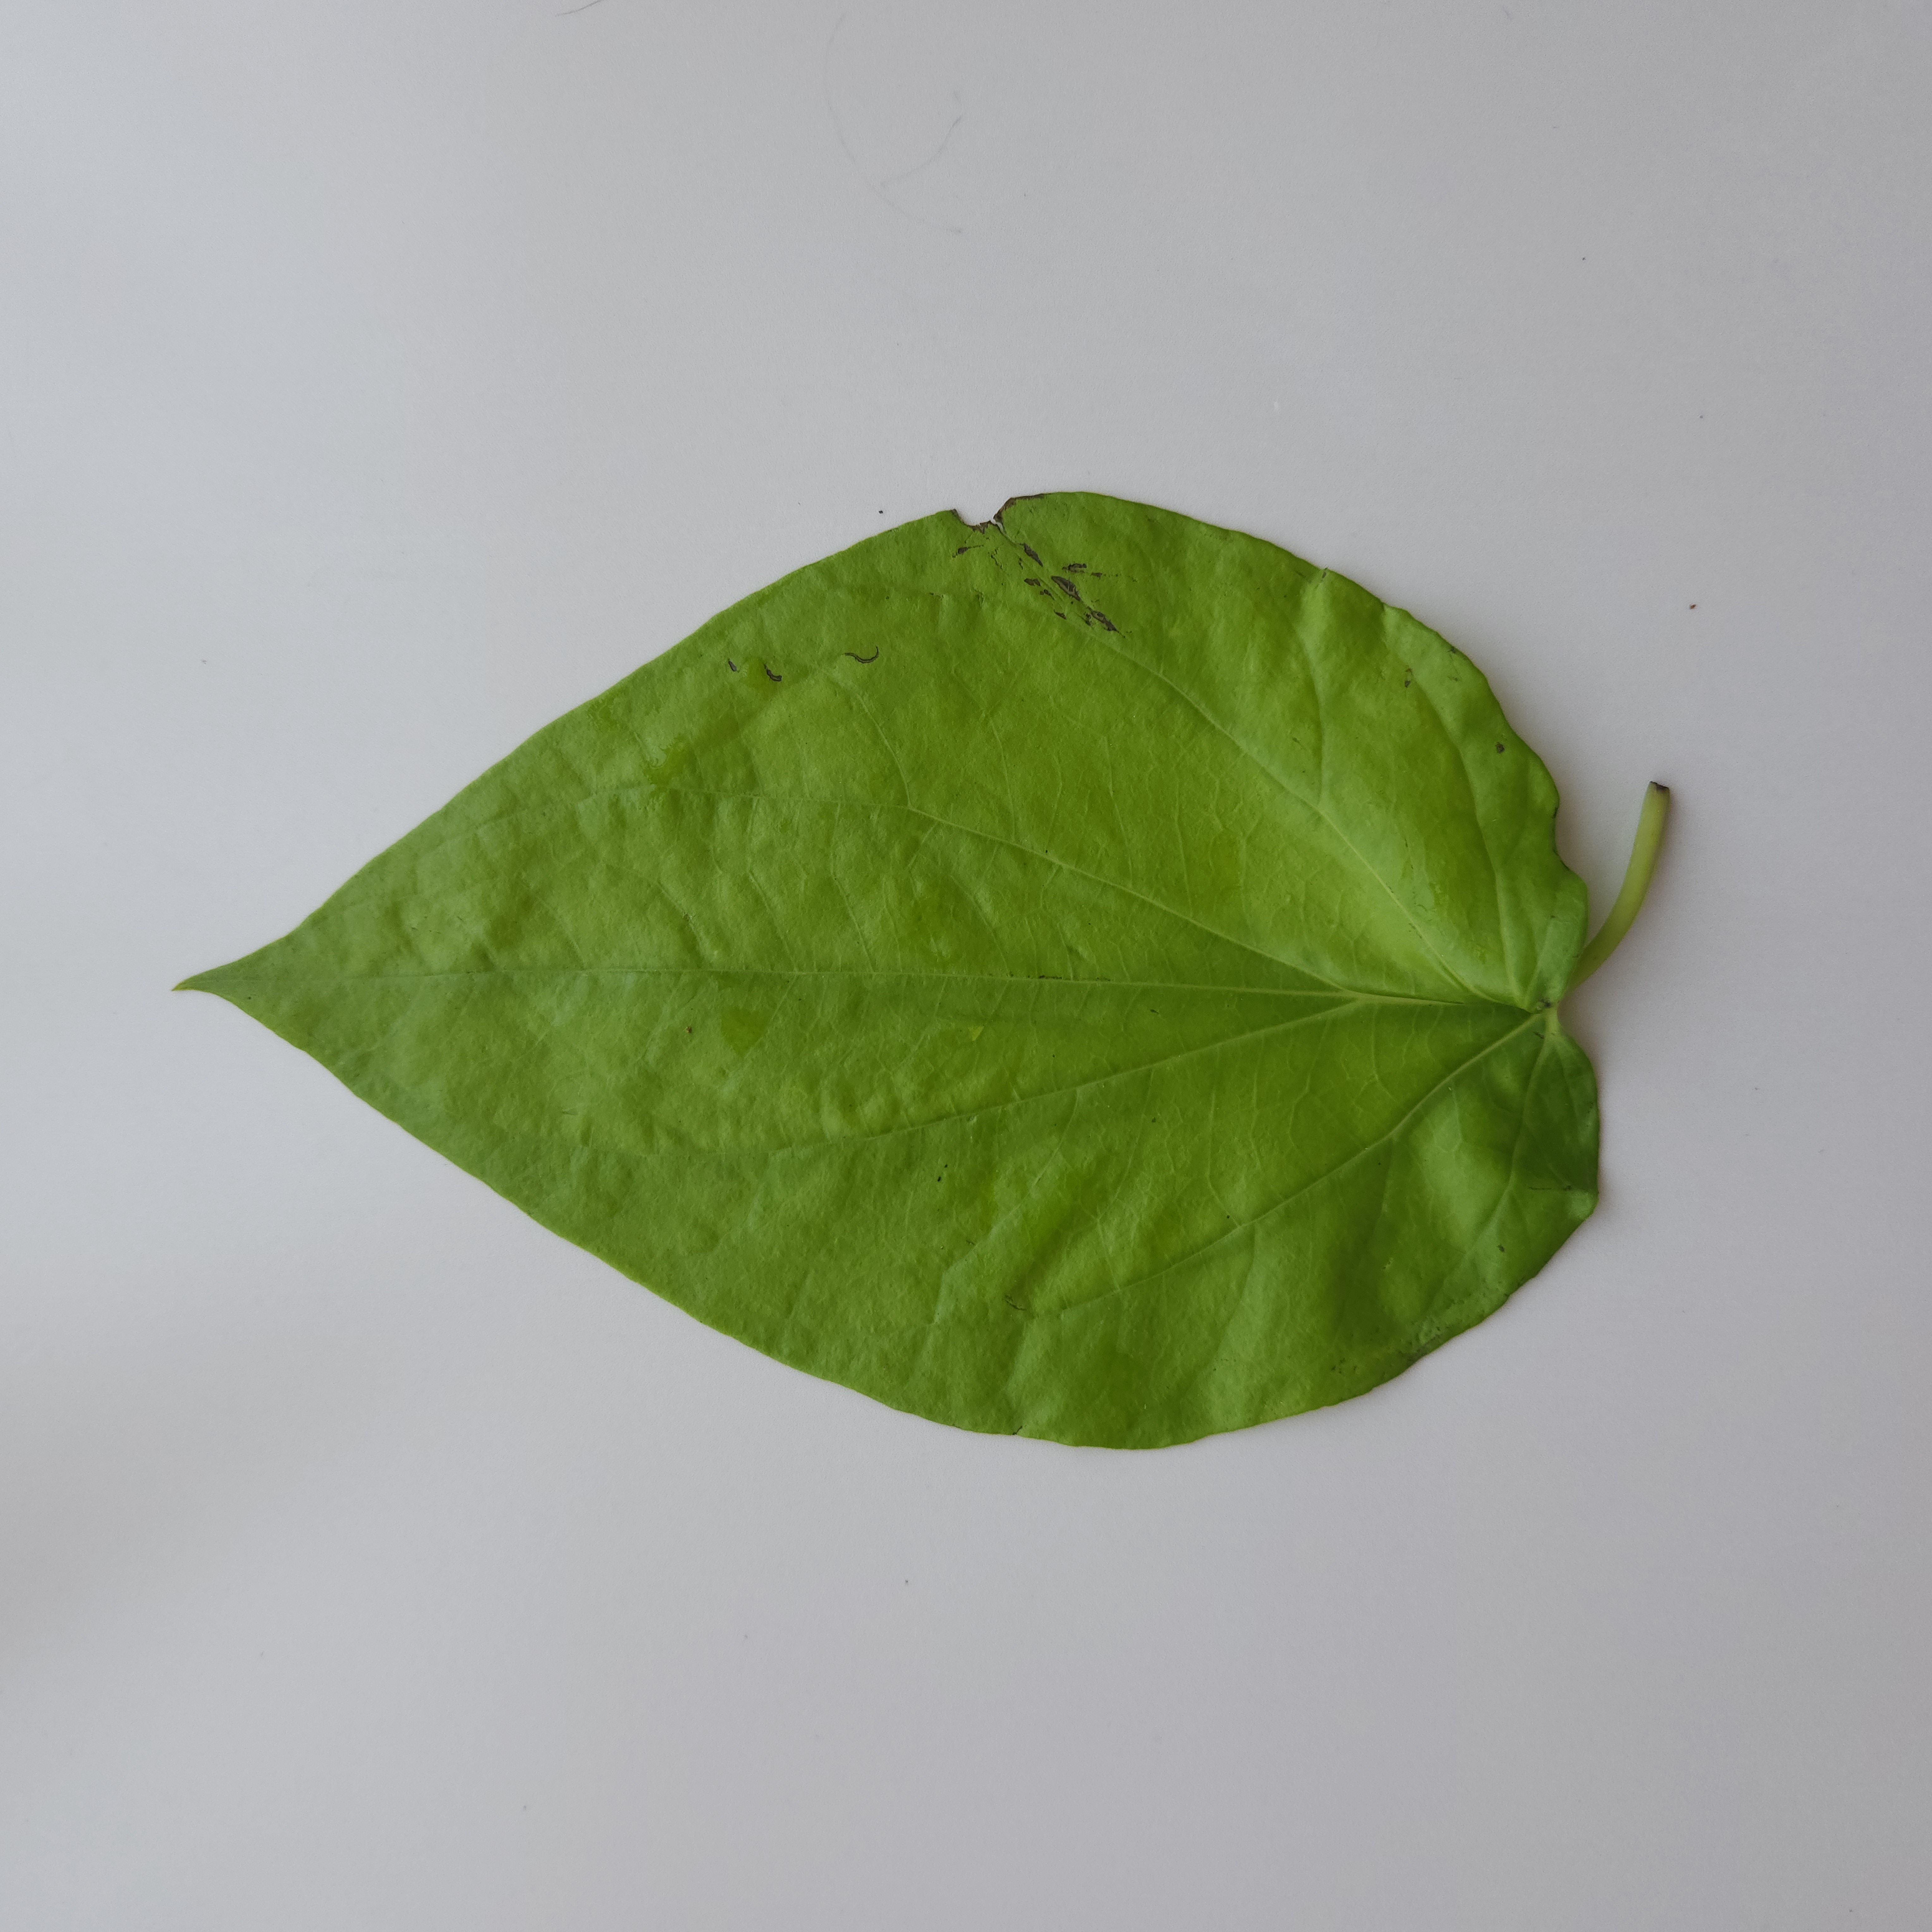
Label: Healthy